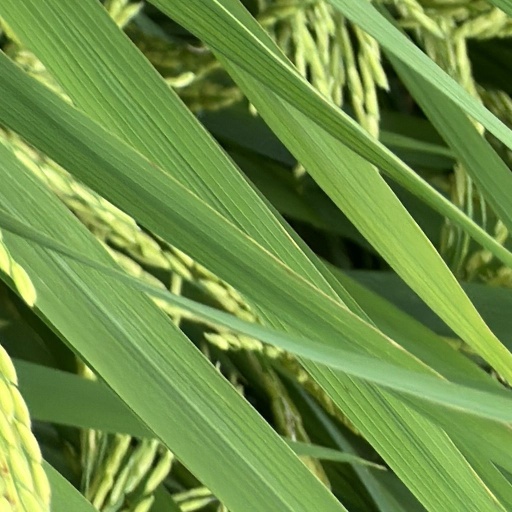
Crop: rice